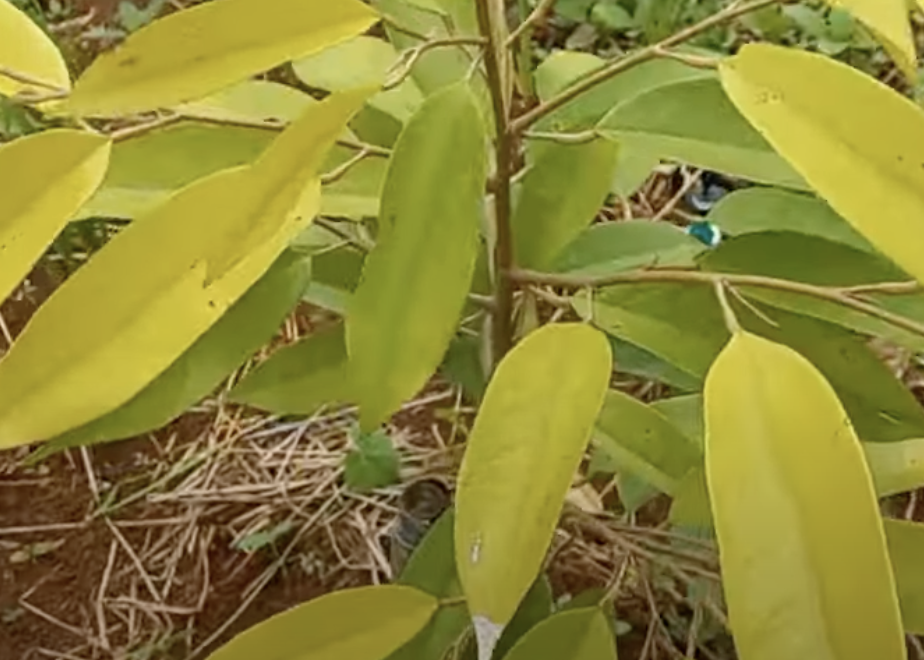
Label: yellow_leaf